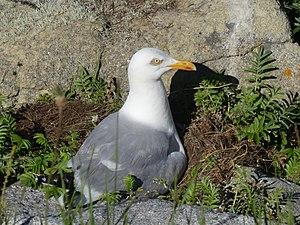
Goéland sur son nid en juin.
Le Goéland argenté est une espèce d'oiseau de mer européen de taille moyenne de la famille des Laridae. Blanc à dos gris, il est génétiquement proche des autres goélands à tête blanche du genre Larus. Mâle et femelle sont presque identiques, mais le juvénile possède un plumage très différent et met quatre ans à acquérir son plumage d'adulte.